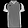
Label: T - shirt / top